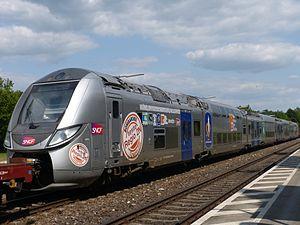
Le Regio 2N, nommé aussi « Porteur hyperdense », est une automotrice électrique à deux niveaux, pour la majorité des caisses, conçue pour le service TER ou inter-ville.